Syrian National Army

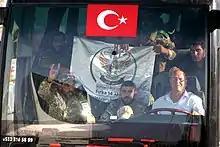
Syrian National Army fighters on 12 October 2019

By 16 August, the SNA sent considerable reinforcements to the frontlines of Hama and Idlib, where the Syrian Arab Army was launching an offensive against HTS and various rebel groups. Following this, rebel forces launched another heavy attack on the government-held village of Sukayk.